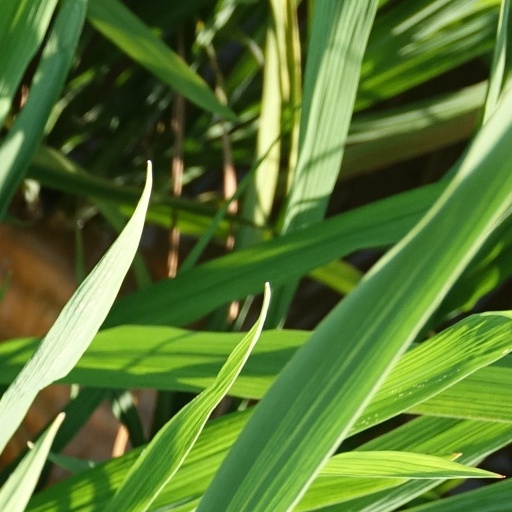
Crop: rice